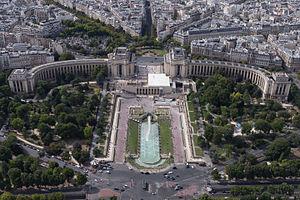
Face sud-est du palais de Chaillot et des jardins du Trocadéro, depuis la tour Eiffel à Paris.
Le palais de Chaillot est situé sur la colline de Chaillot à Paris, dans le 16ᵉ arrondissement, place du Trocadéro-et-du-11-Novembre. Il est réalisé lors de l'exposition universelle de 1937 par les architectes et grands prix de Rome Léon Azéma, Jacques Carlu et Louis-Hippolyte Boileau, en lieu et place du palais du Trocadéro.
Le siège de l'OTAN est le centre politique et administratif de l'Organisation du traité de l'Atlantique nord. Il se situe à Haren, une section de la ville de Bruxelles en Belgique. C'est le siège permanent du Conseil de l'Atlantique nord et il abrite les délégations nationales des pays membres ainsi que les bureaux de liaison ou les missions diplomatiques des pays partenaires. On y trouve aussi le Secrétariat international et l’État-major militaire international.